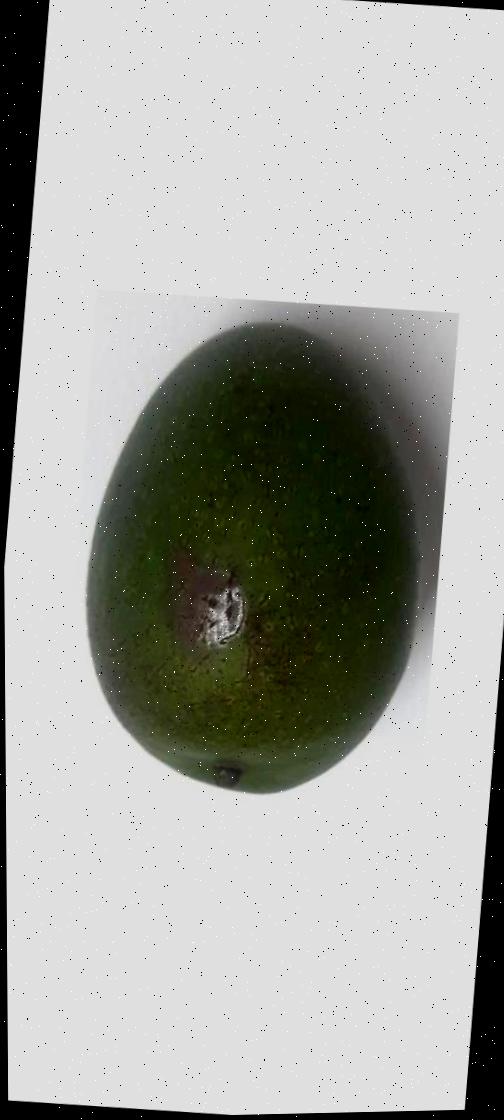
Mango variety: Ashshina Zhinuk